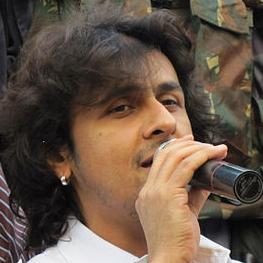
Age: 37